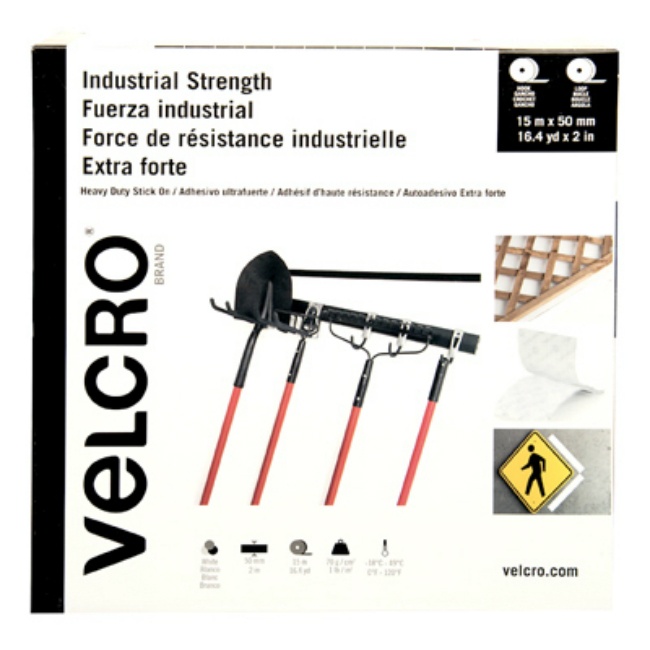
Velcro® VEL-30638-GLO Industrial Strength Stick-On Tape, White, 2" x 16.4 Yd
VELCRO® Brand Industrial Strength tape offer significantly more holding power than everyday VELCRO® Brand Sticky Back fasteners. They feature a molded plastic hook and a heavy duty, water-resistant adhesive for superior holding power on smooth surfaces, including plastic. Designed for indoor and outdoor use. Size: 2" x 16.4 yd Color: White Feature a molded plastic hook and a heavy duty, water-resistant adhesive for superior holding power on smooth surfaces, including plastic Designed for indoor and outdoor use Holds 1 lbs/inch Bulk.
Brand: Velcro
Category: Arts & Entertainment > Hobbies & Creative Arts > Arts & Crafts > Art & Crafting Materials > Craft Fasteners & Closures > Hook and Loop Fasteners > Adhesive-Backed Hook & Loop Fasteners